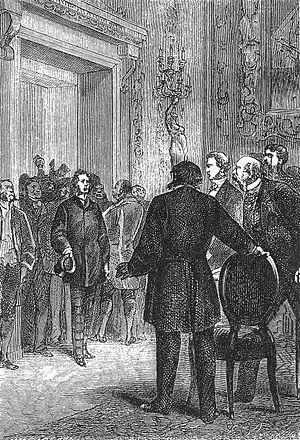
""Le tour du monde en quatre-vingts jours"", Alphonse de Neuville &amp
Le Tour du monde en quatre-vingts jours est un roman d'aventures de Jules Verne, publié en 1872.